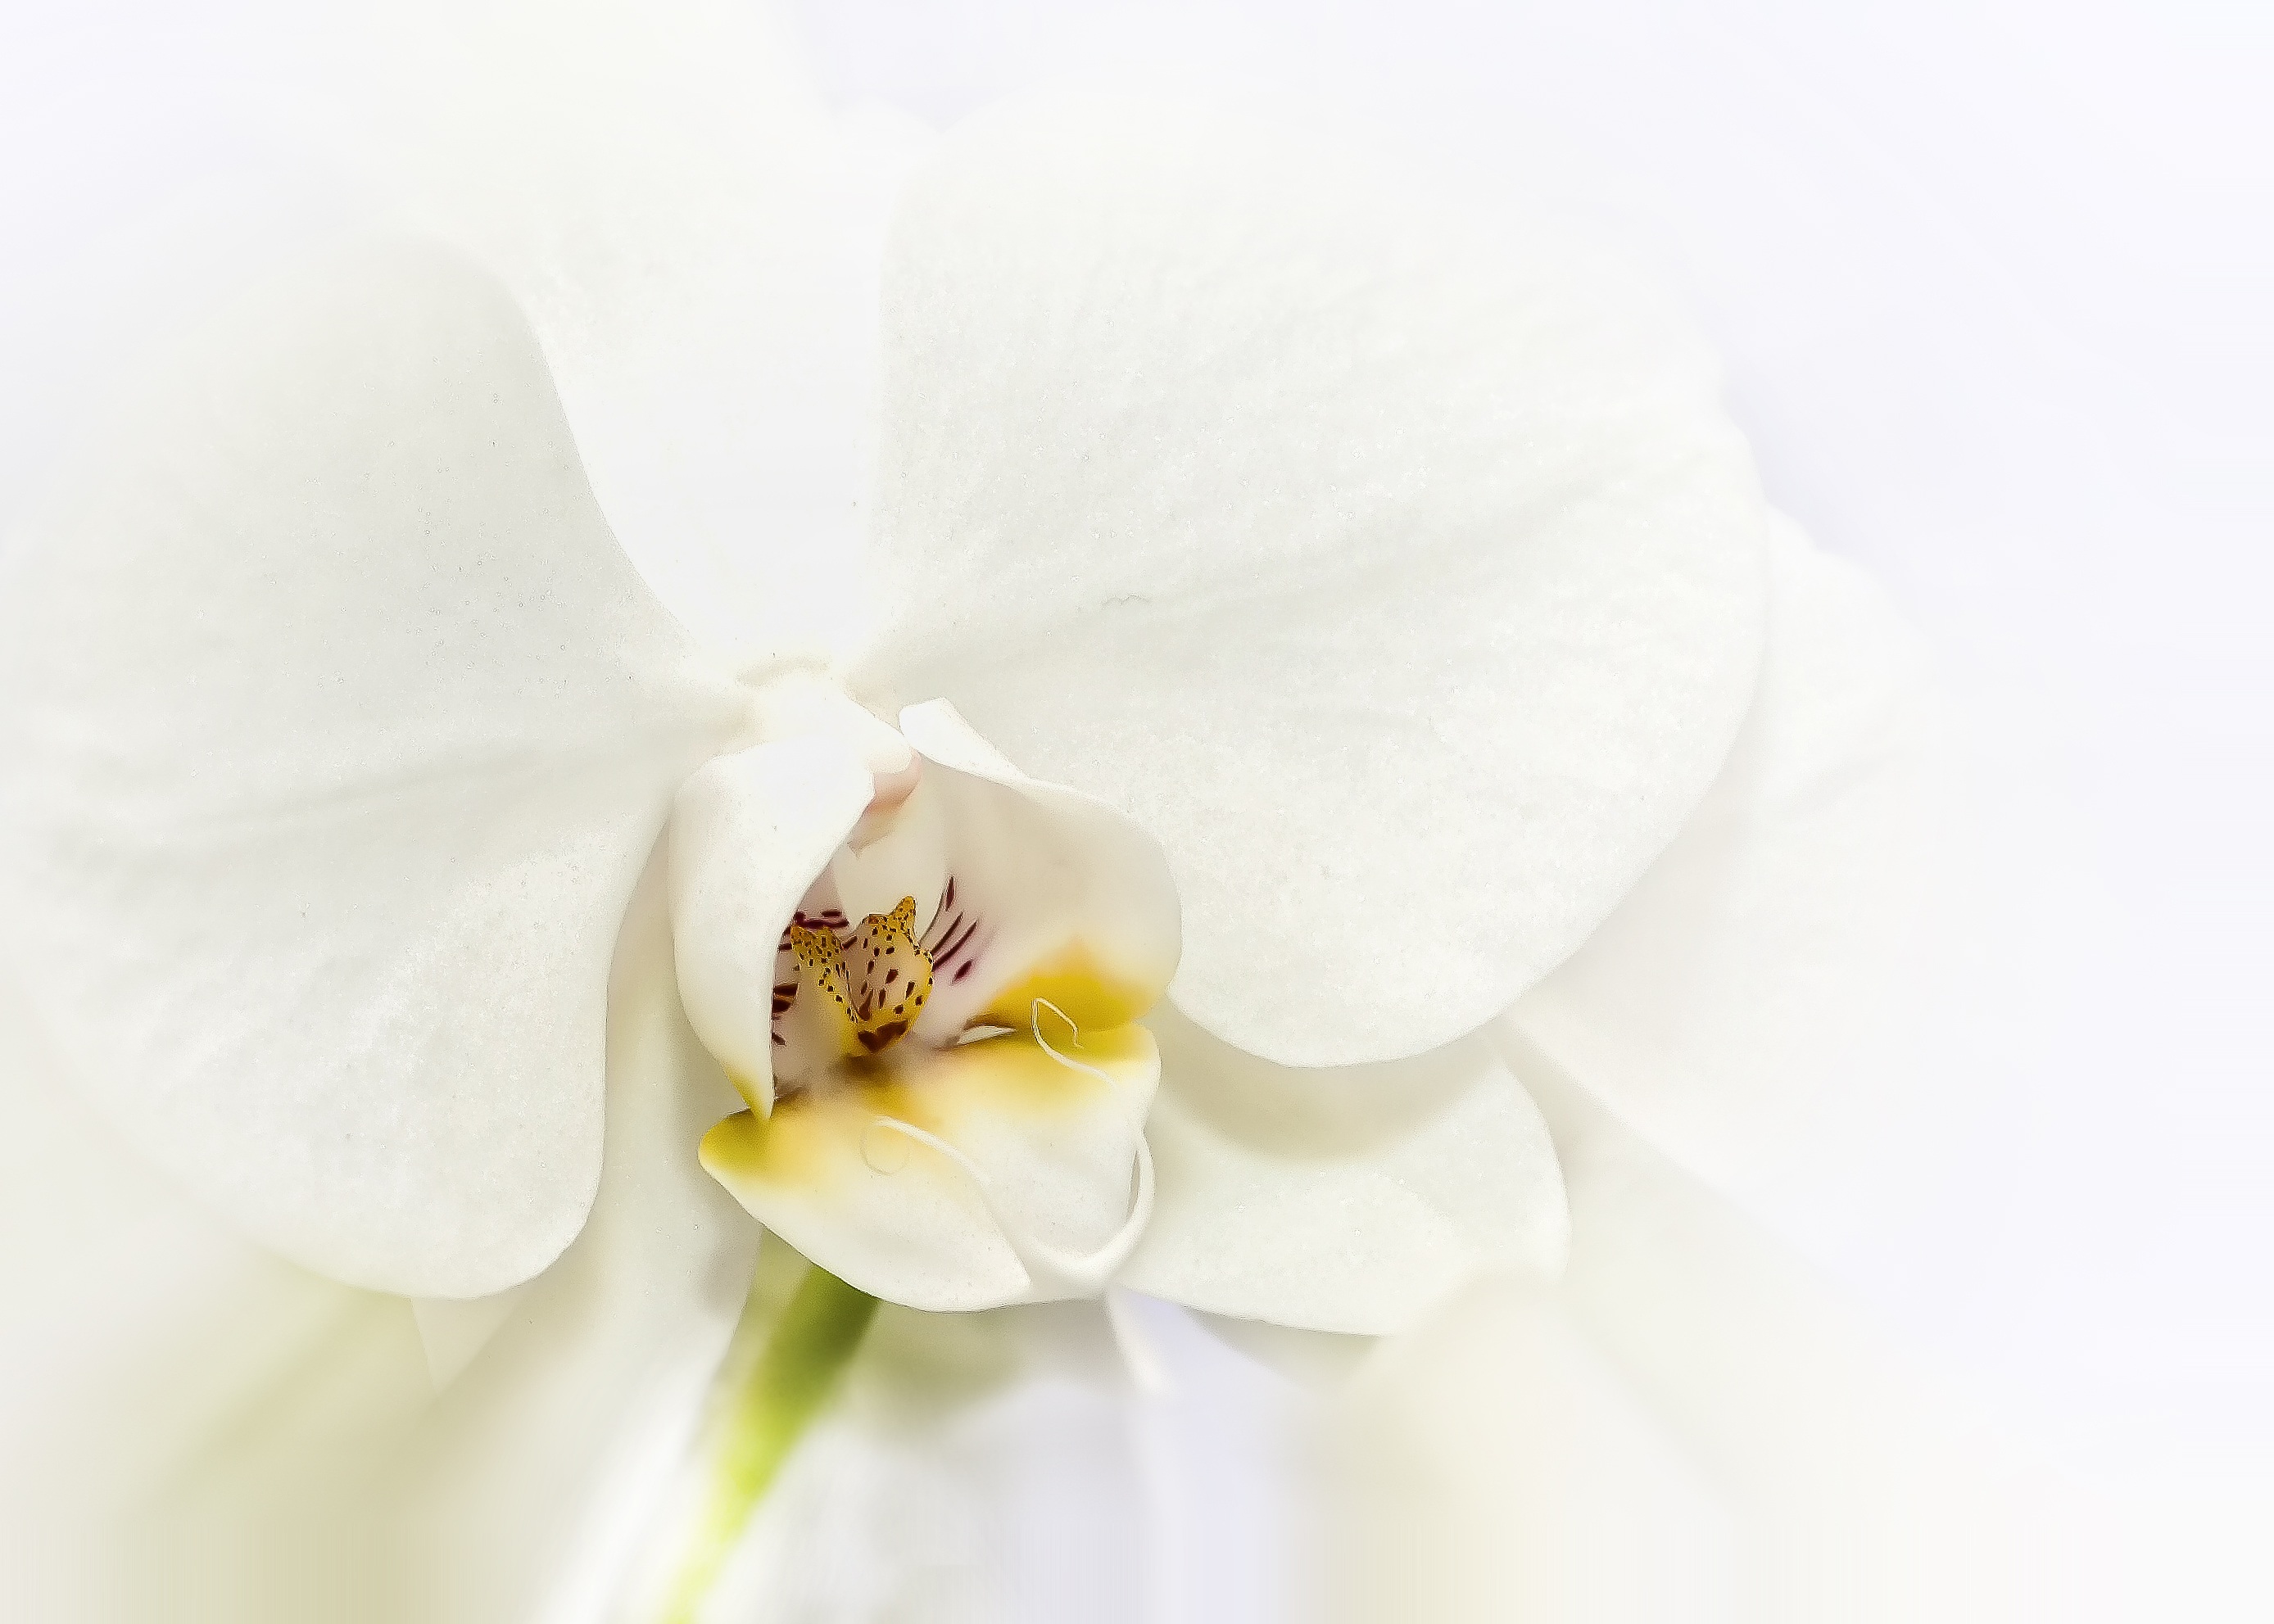
blossom, plant, white, flower, petal, bloom, tropical, flora, orchid, close up, tender, phalaenopsis, macro photography, jasmine, flowering plant, flower bouquet, butterfly orchid, phalaenopsis orchid, land plant, moth orchid